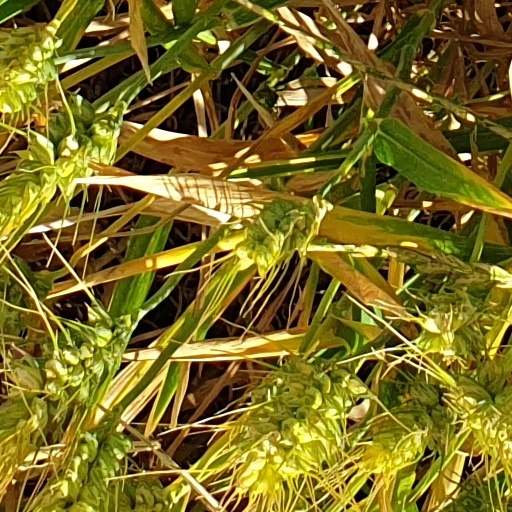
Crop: wheat